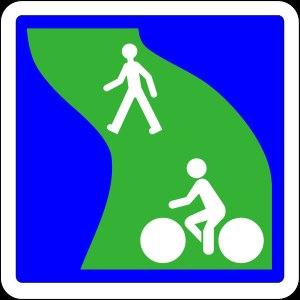
Incarville est une commune française située dans le département de l'Eure en région Normandie. Les habitants d'Incarville sont appelés les Incarvillais.